Morris Iemma

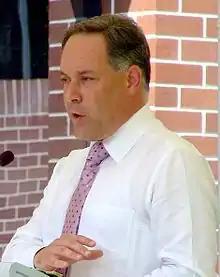
Iemma in 2006

When Bob Carr announced his intention to retire as New South Wales Premier on 3 August 2005, Iemma immediately announced his candidacy to succeed him as leader of the NSW Labor Party and thus as Premier. Police Minister Carl Scully was also a candidate, but on 29 July he withdrew. Iemma was the only candidate when the Labor Caucus met on 2 August to elect a new leader. He was formally appointed by Professor Marie Bashir, the Governor of New South Wales, on 3 August.